Describe the emotion expressed in this image:  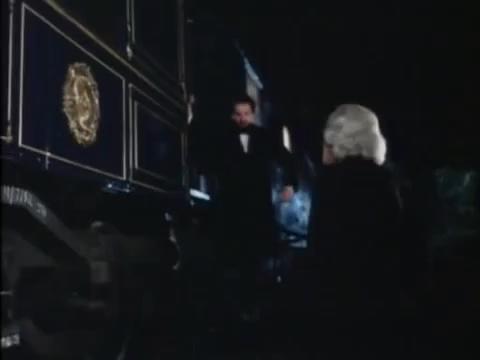
This person displays Fear, valence and arousal with high intensity.